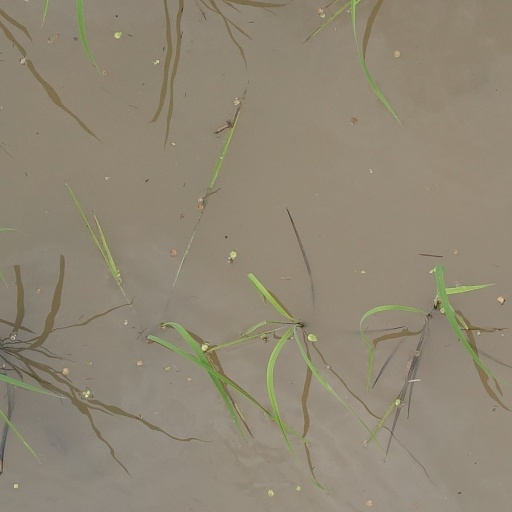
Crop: rice